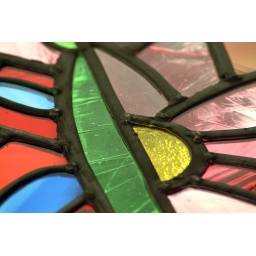
Stained Glass window detail. 1 0f 24 windows designed by local schoolchildren for community housing development, Drumchapel, Glasgow.